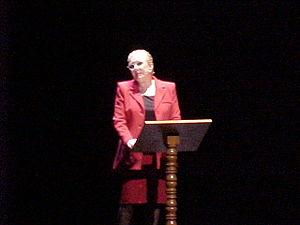
Lola Herrera, née Dolores Herrera Arranz le 30 juin 1935 à Valladolid, est une actrice espagnole.